Robertino Loreti

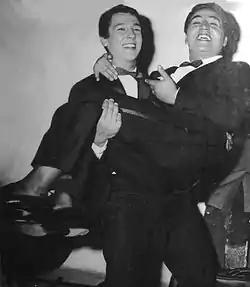
Robertino Loreti – Mario Trevi (1964)

His voice eventually changed and became a baritenor. Loreti still travels through Europe, the US and Russia performing in concerts. In post-Soviet countries, he became friends with singers Muslim Magomayev (died in 2008), Tamara Sinyavskaya and Joseph Kobzon. Cosmonaut Valentina Tereshkova requested his records played while she was in space. Russian poet Yevgeny Yevtushenko wrote a poem titled "Robertino Loreti".